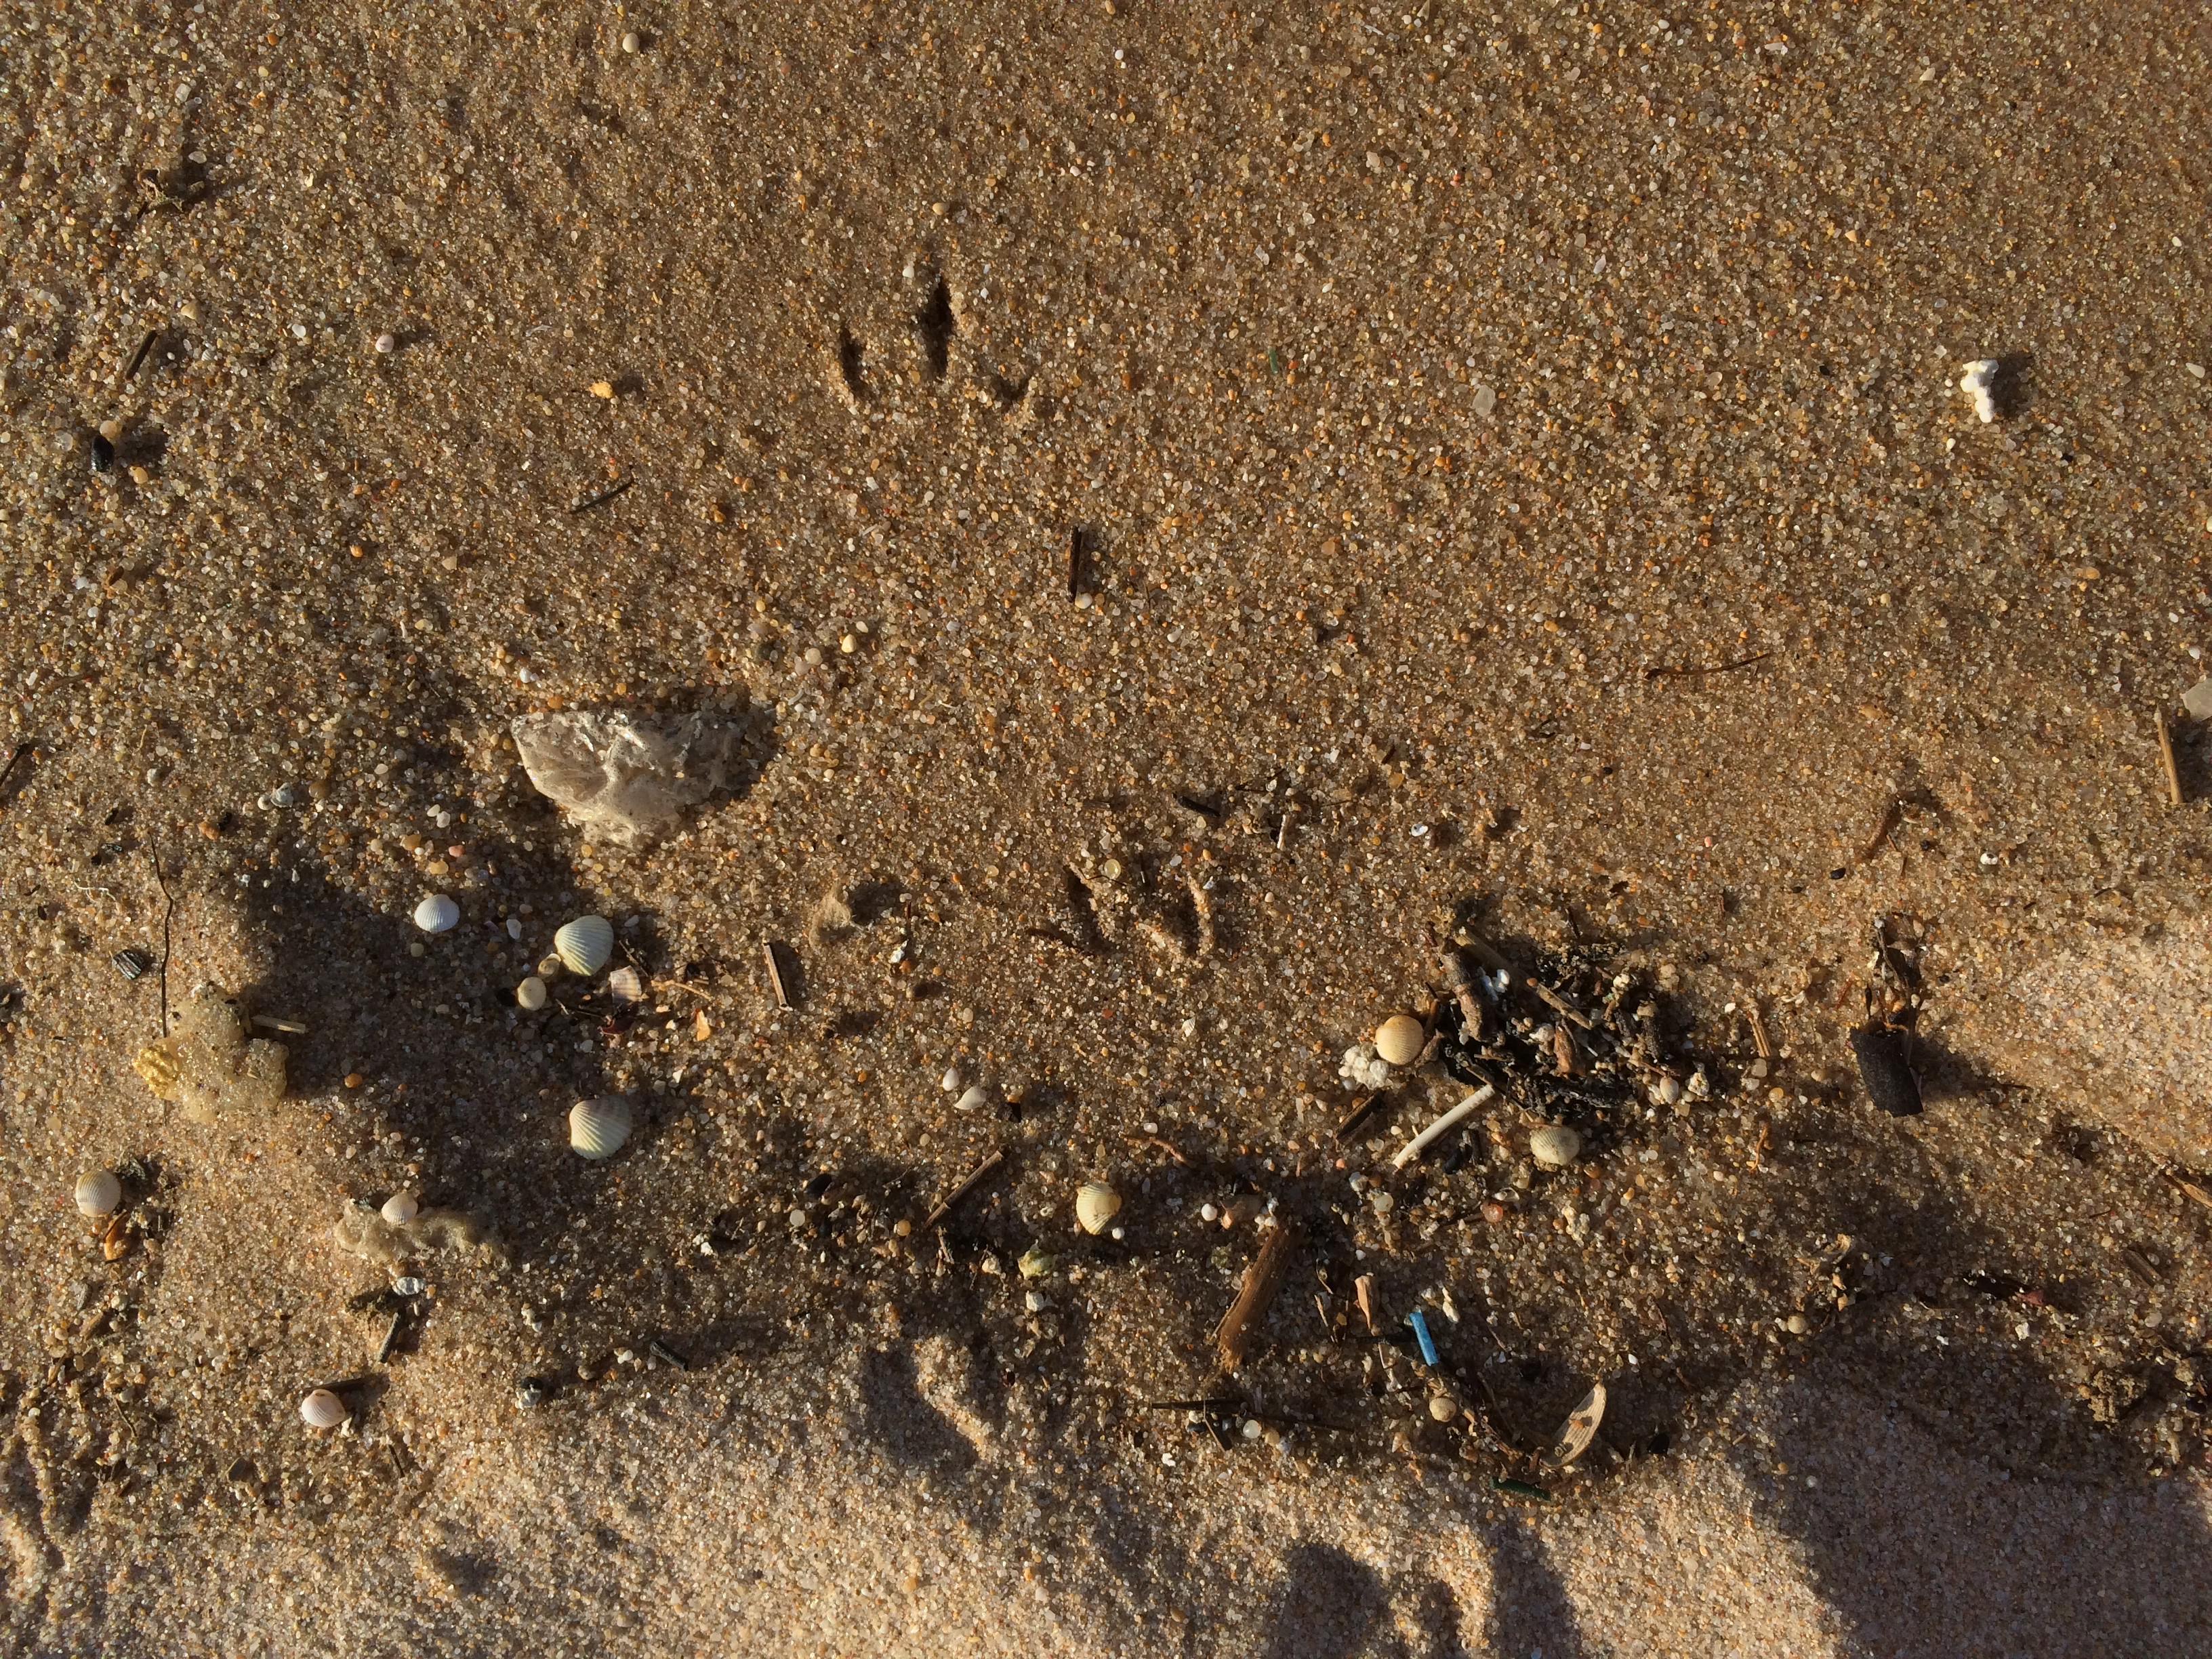
Object: Styrofoam piece (Styrofoam piece)

Object: Other plastic (Other plastic)

Object: Other plastic (Other plastic)

Object: Plastic film (Plastic bag & wrapper)